Miami University

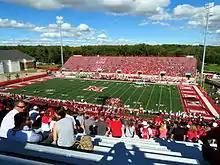
Yager Stadium is home to the Miami RedHawks football team

Miami University has seven primary academic divisions, which include five undergraduate colleges in addition to a residential honors college: